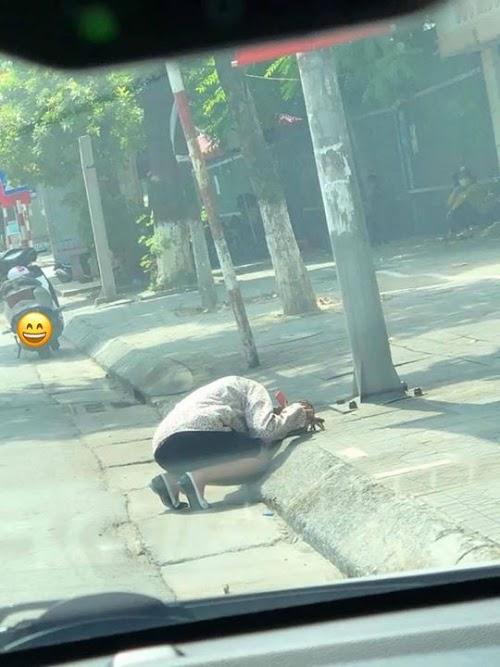
có một người đang cúi người ở bên lề đường